Stjernen I

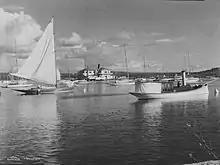
"Stjernen I" (to the right) in Frognerkilen in 1923

The Royal Court acquired "Stjernen II" in 1945, which is still in regular use.